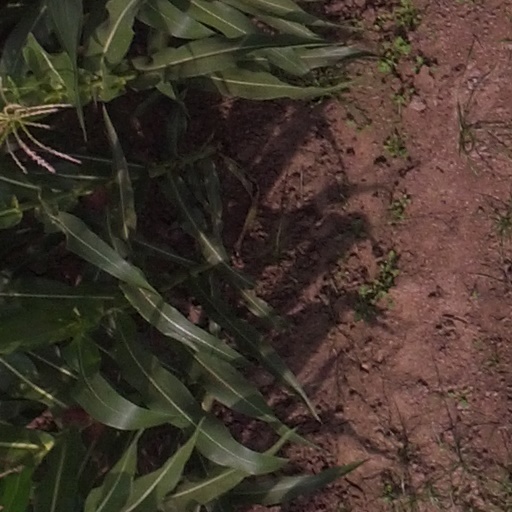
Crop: maize; corn